Breckenridge Ski Resort

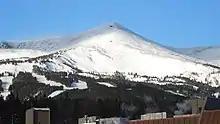
Peak 8 is the geographical center of the resort. It also has the widest variety of terrain, from beginner trails to steep bowl terrain

The second oldest peak, the lower part of Peak 9 is a beginner learning slope, accessed by Quicksilver Super6 and Lift A. On the upper part of Peak 9 are intermediate blue runs serviced by the Mercury SuperChair, Beaver Run SuperChair, and Lift C. On the north side of Peak 9, facing towards Peak 8, are the North Chutes, double black-rated chutes serviced by E chair which also functions as an access lift to transition from Peak 8 to Peaks 9 and 10.